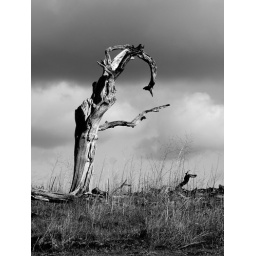
Dead tree in black and white